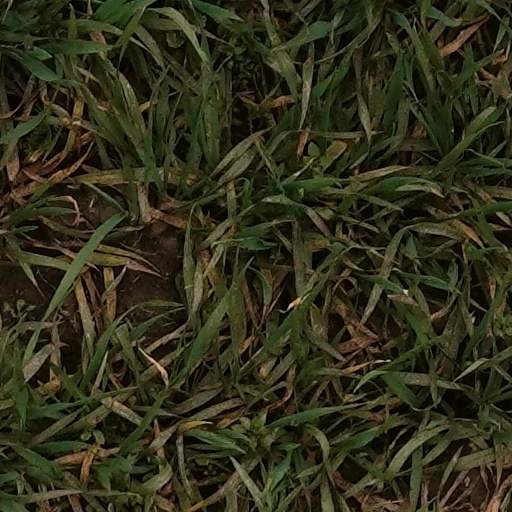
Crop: wheat